Auberge d'Allemagne

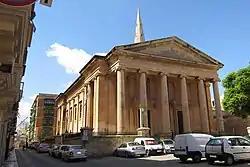
The site of the auberge is now occupied by St Paul's Pro-Cathedral

The auberge was designed by the Maltese architect Girolamo Cassar, but almost nothing is known about the structure.